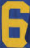
Number: 6